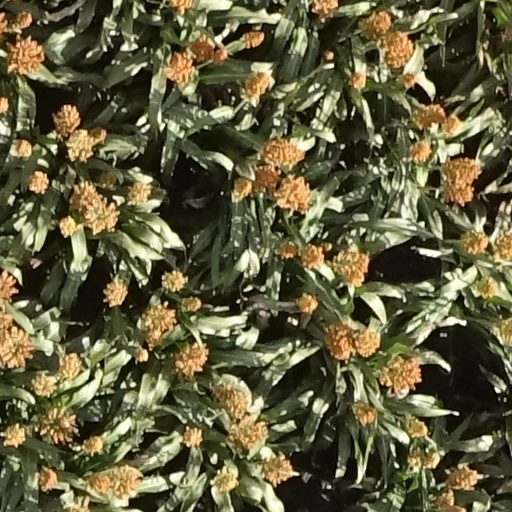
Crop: sorghum